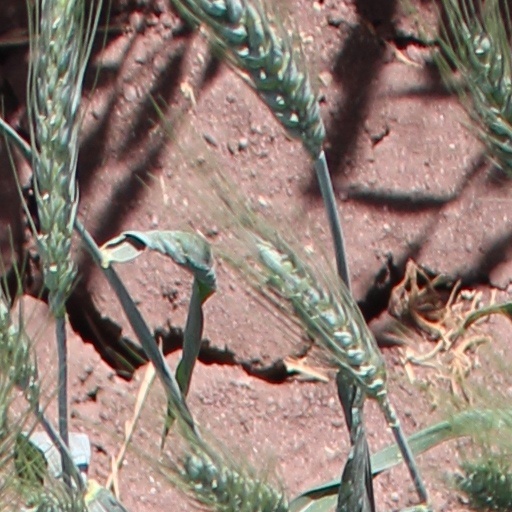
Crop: wheat